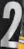
Number: 2